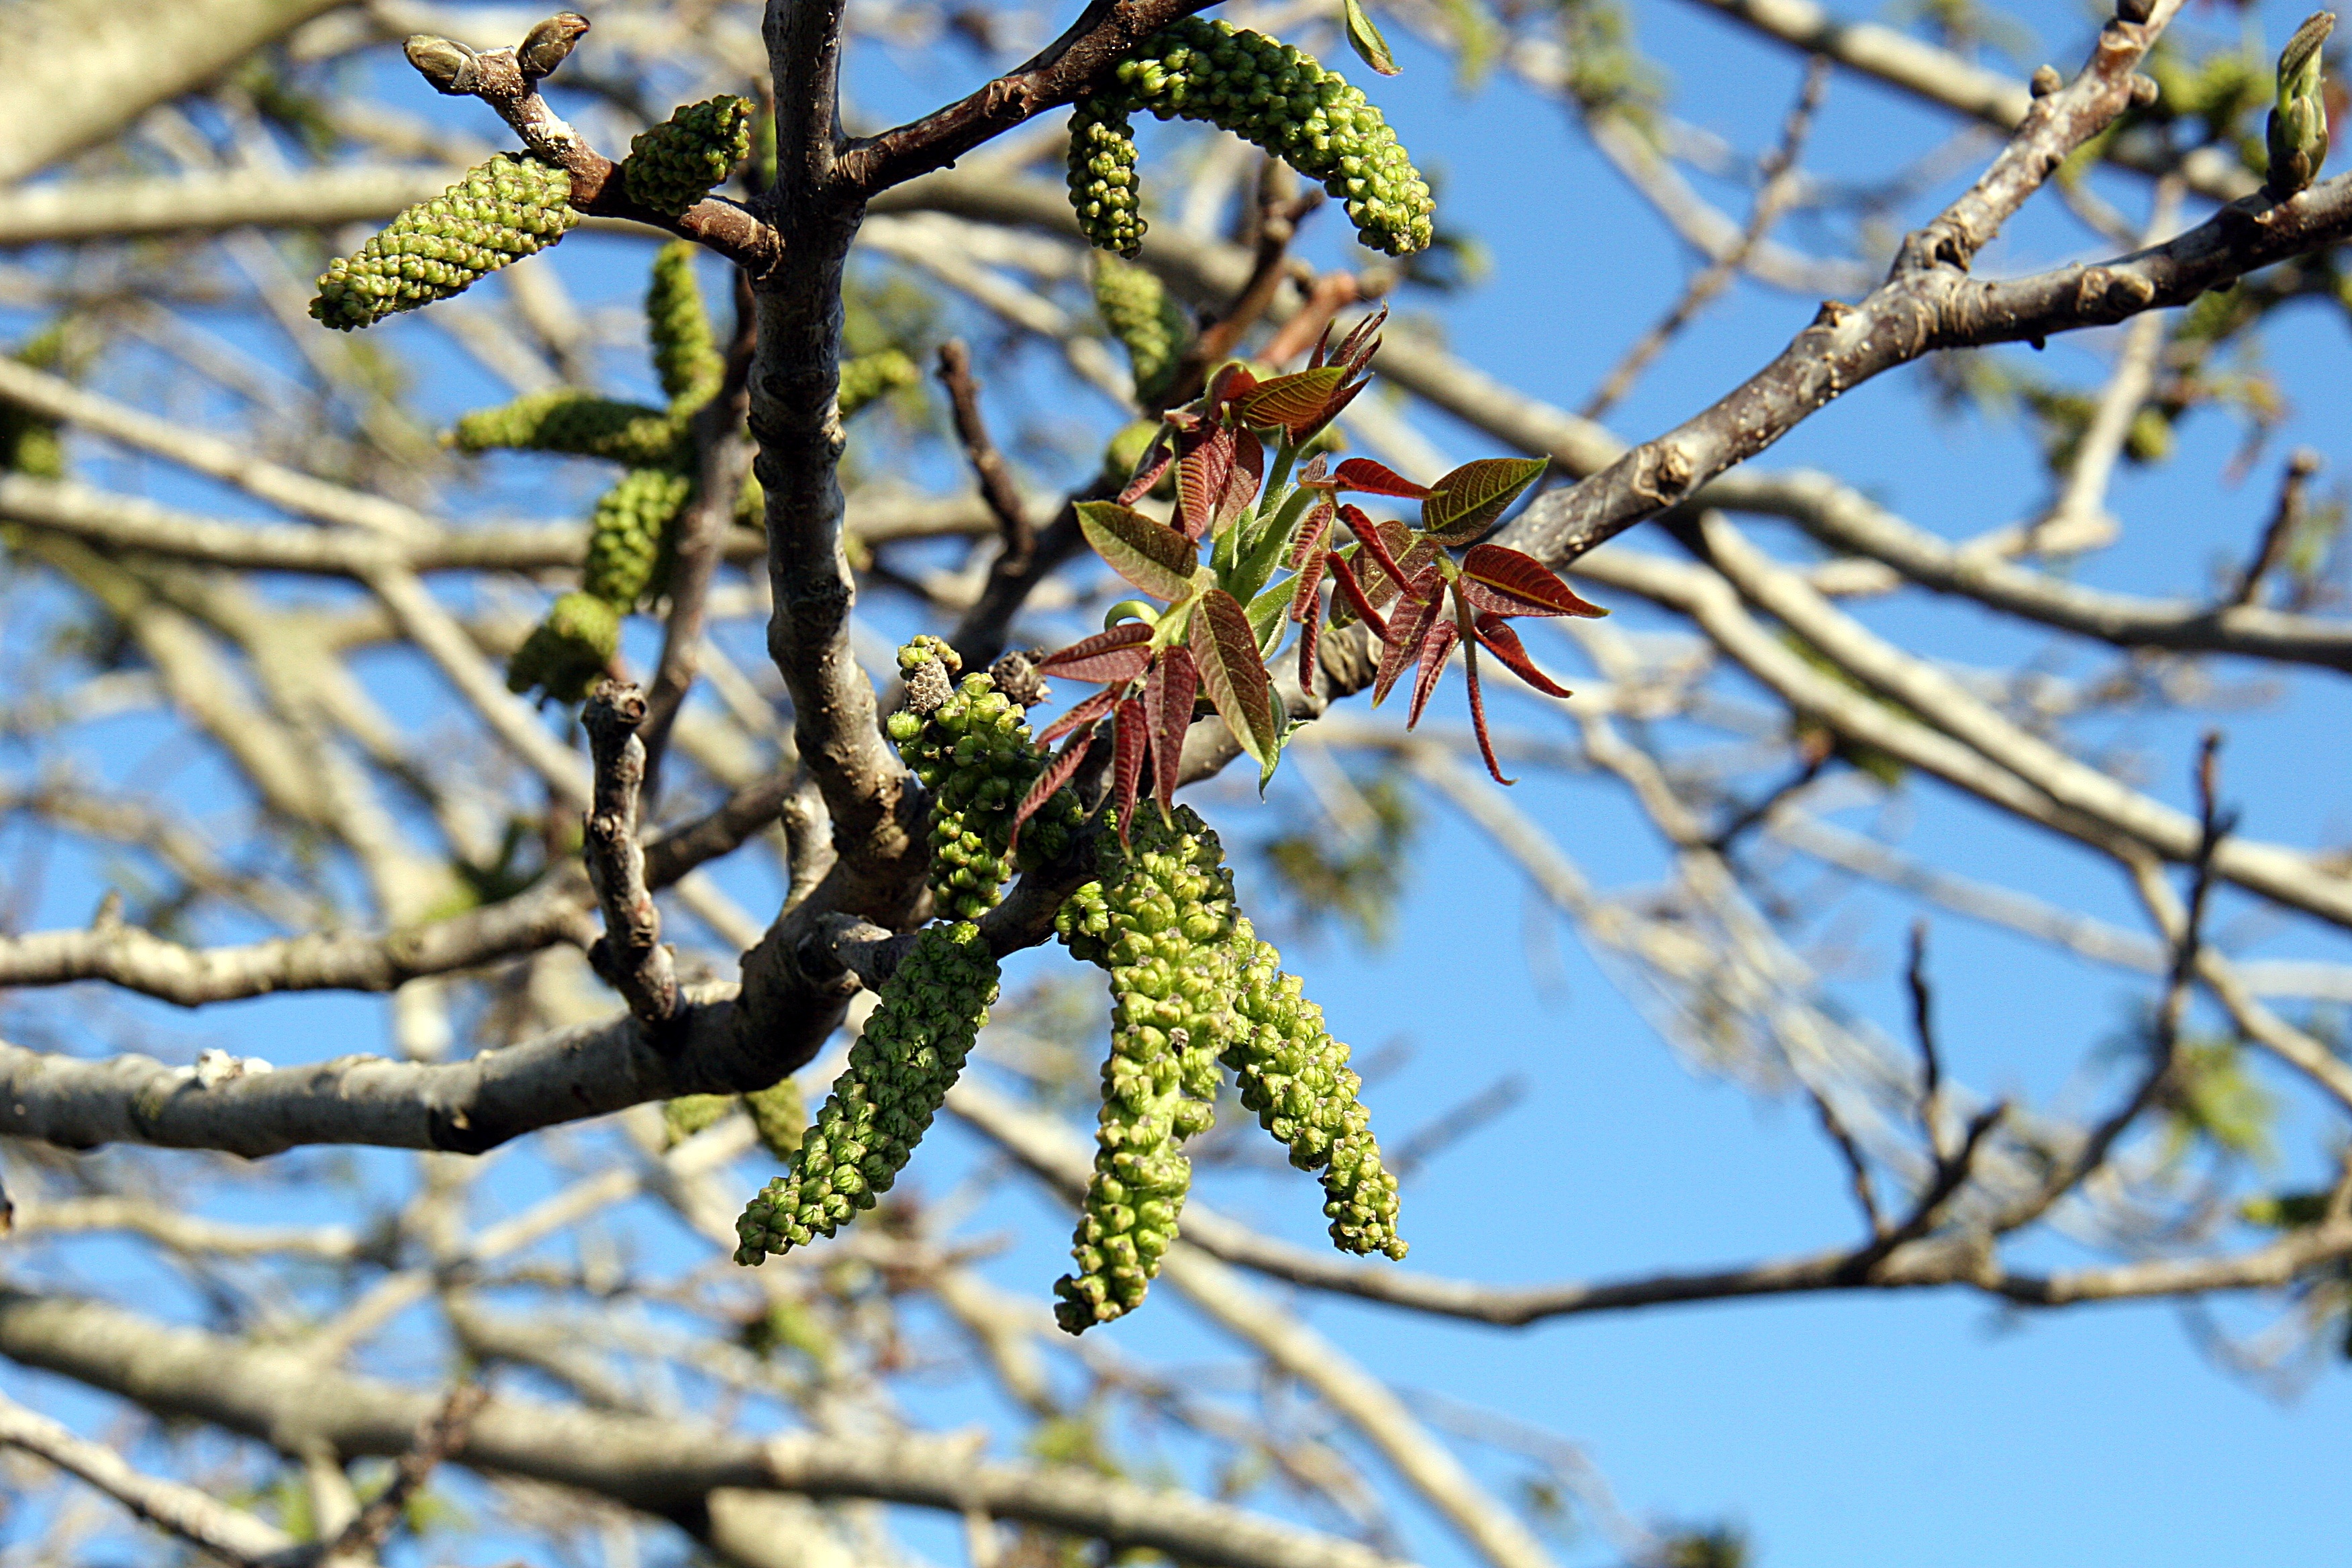
tree, nature, branch, blossom, plant, leaf, flower, spring, green, produce, botany, flora, season, twig, leaves, shrub, branches, flowering, flowering plant, woody plant, land plant